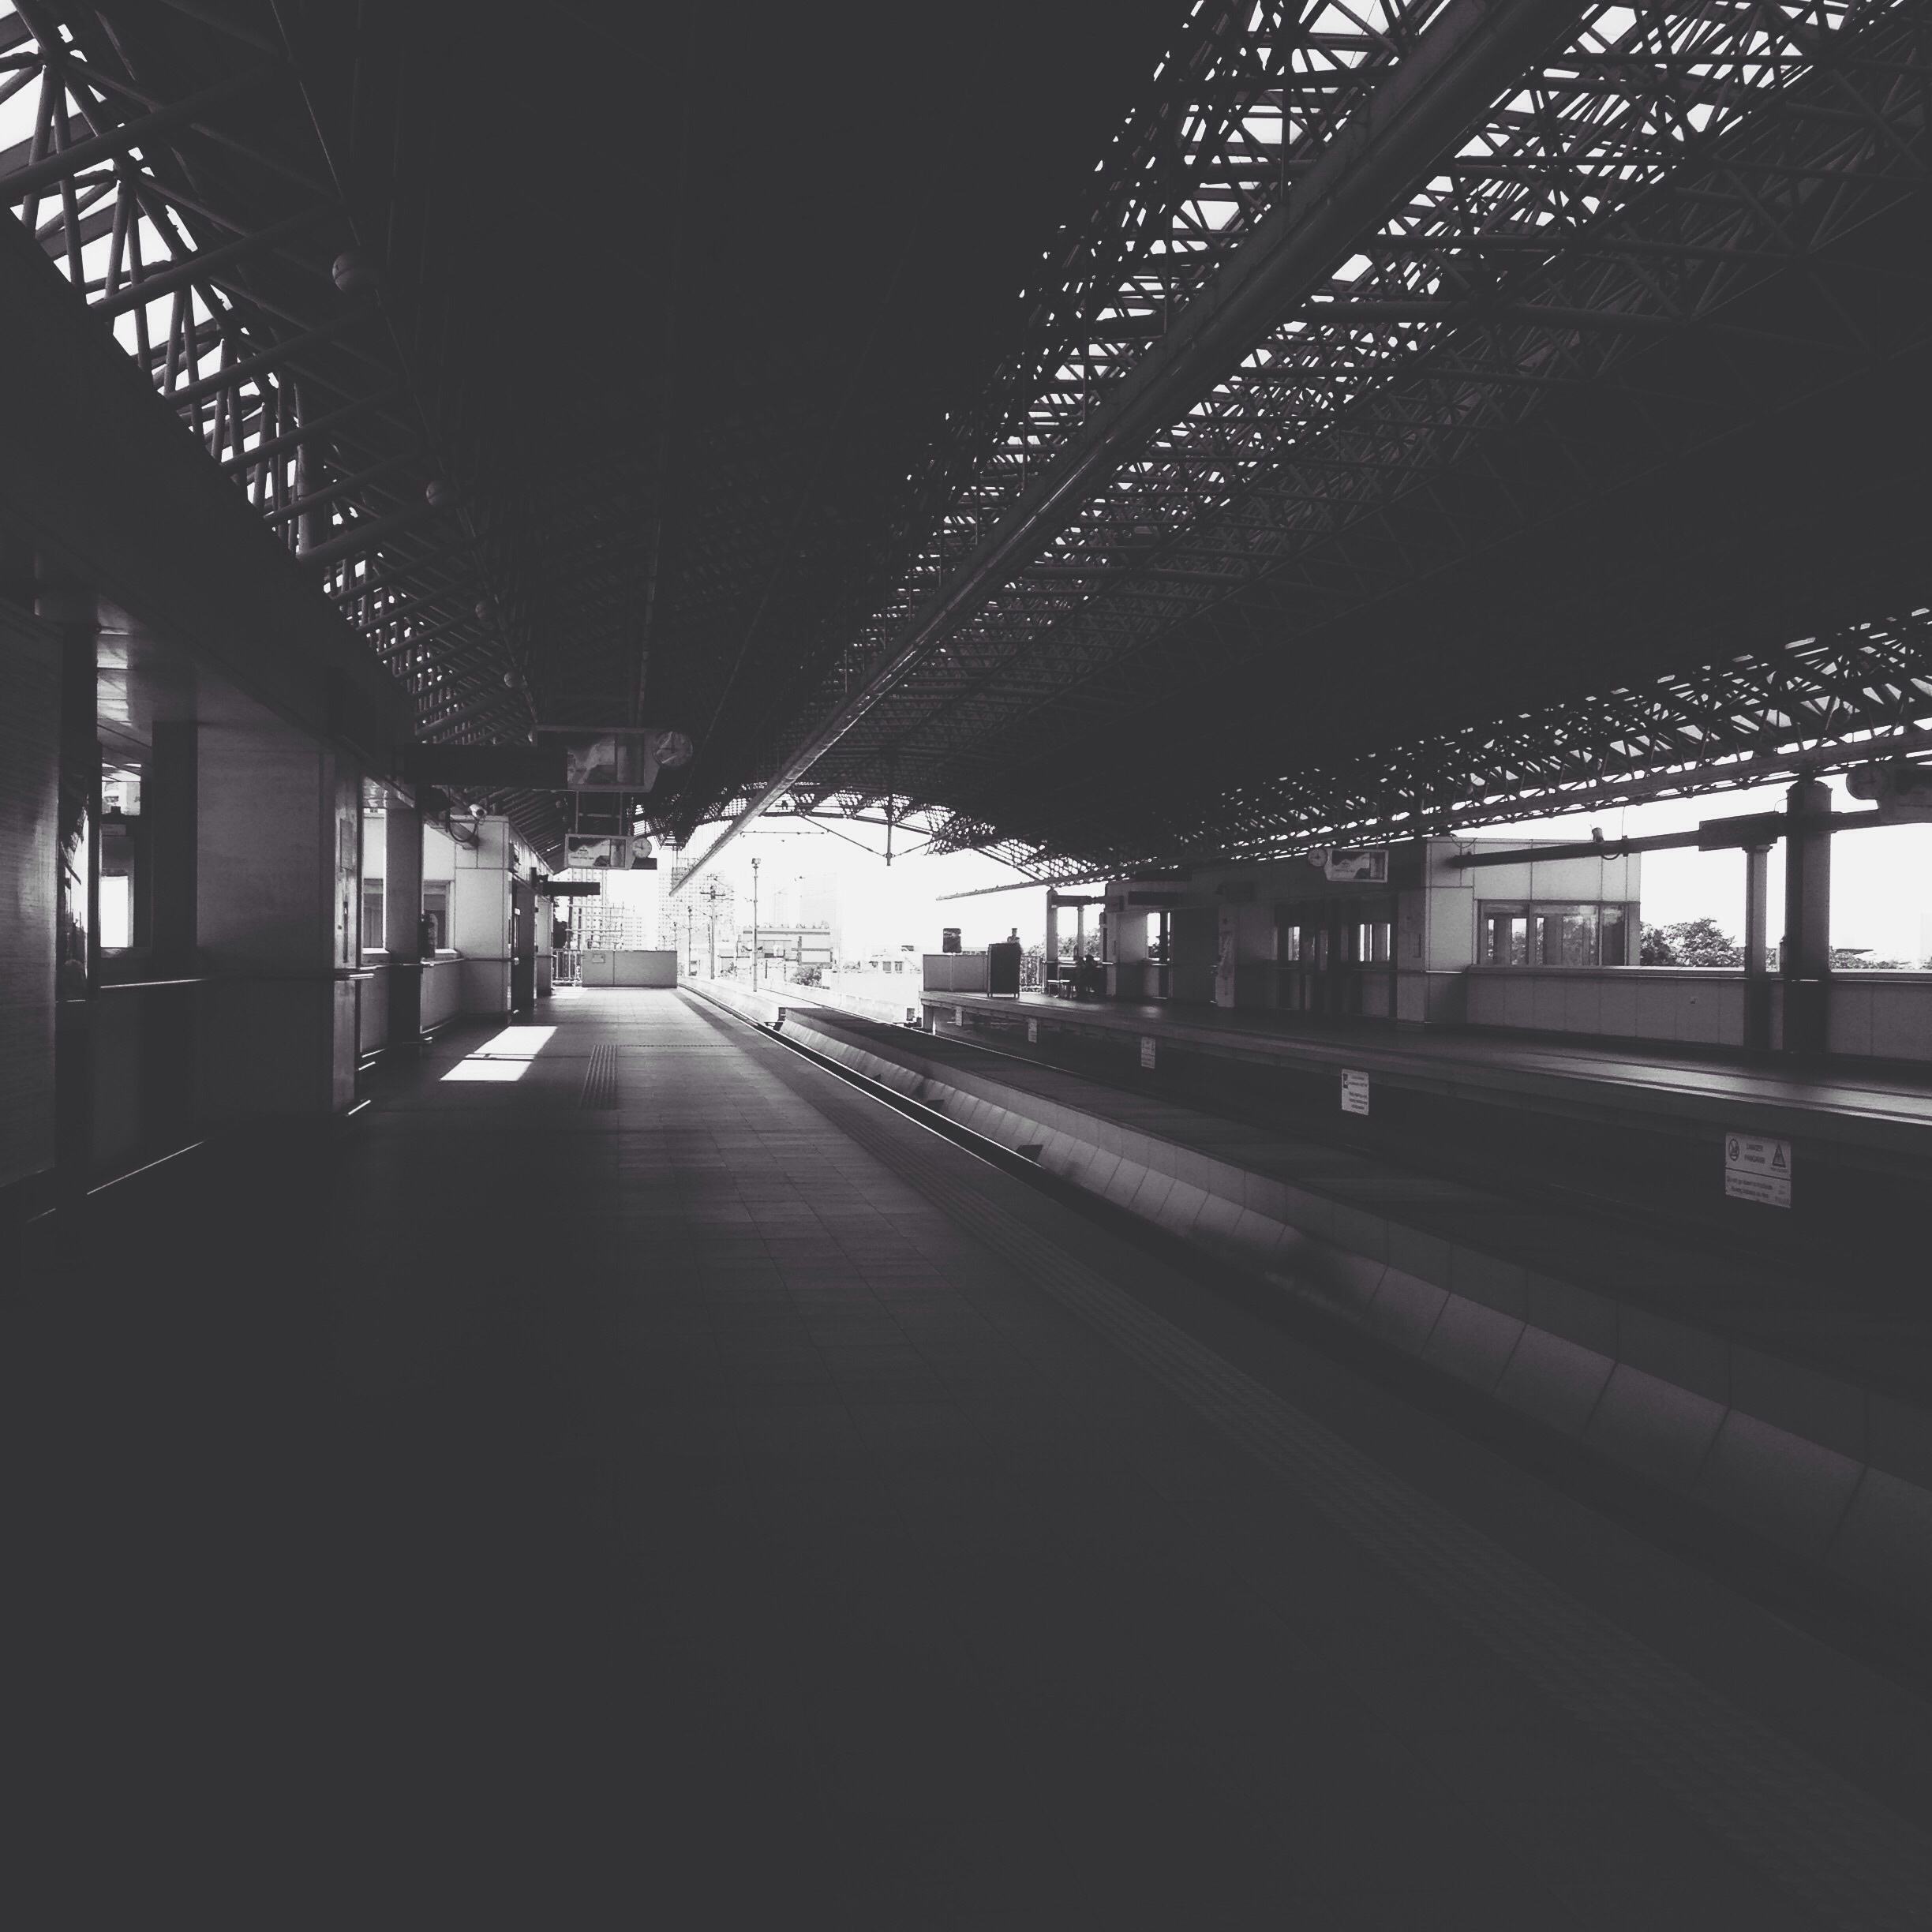
light, black and white, structure, track, railway, railroad, road, white, night, highway, rail, urban, train, travel, dark, steel, commute, metro, transportation, transport, line, station, train station, platform, darkness, empty, business, black, monochrome, lane, lighting, modern, infrastructure, public, iron, quiet, shape, monochrome photography, cavernous